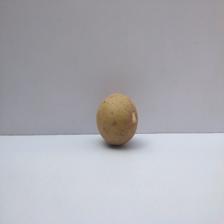
Size: Small